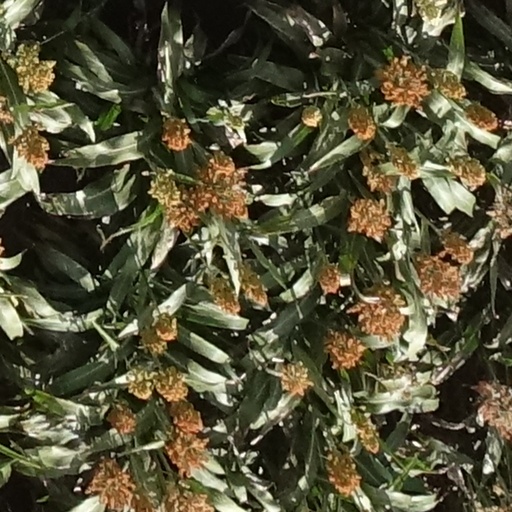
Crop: sorghum